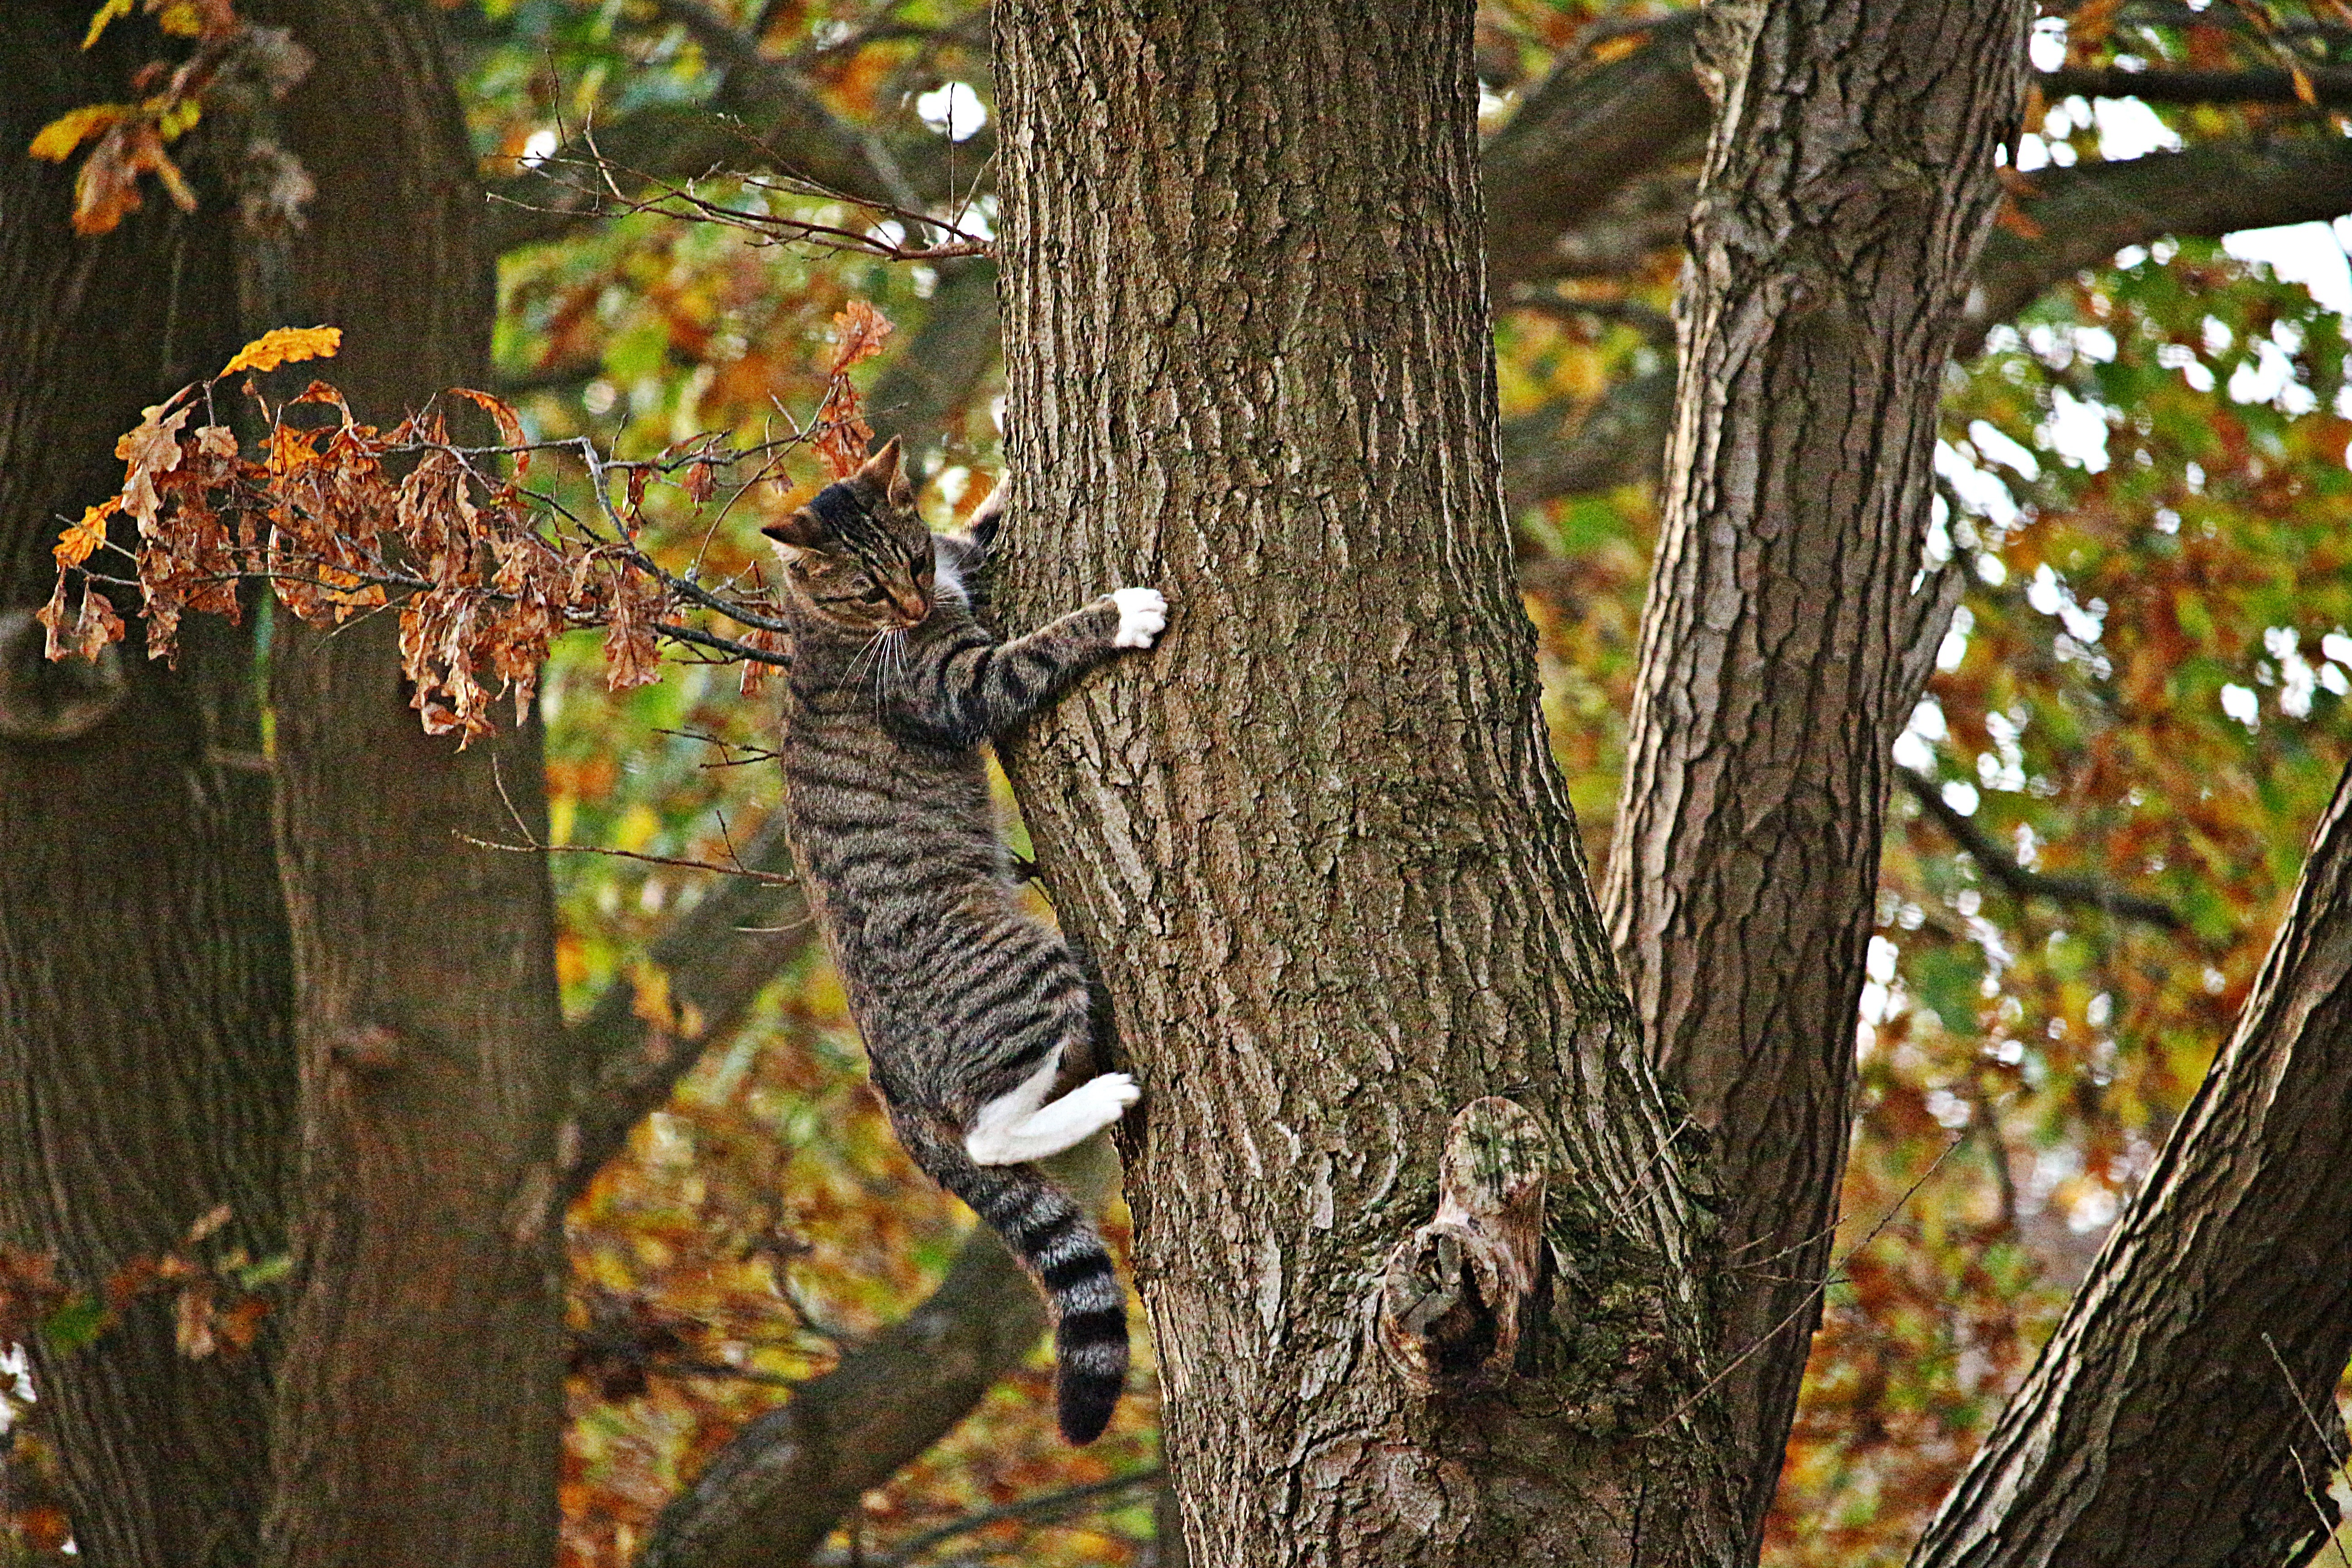
tree, nature, forest, branch, plant, leaf, flower, trunk, wildlife, spring, jungle, kitten, cat, autumn, botany, flora, season, fauna, climb, woodland, mieze, domestic cat, mackerel, tiger cat, woody plant